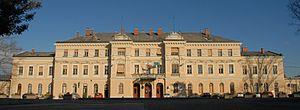
Le réseau ferroviaire en Slovénie comprend 1 208 kilomètres de lignes de chemin de fer dont 610 km sont électrifiés et 331 km sont en double voie.